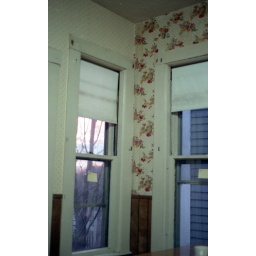
Re-papering the walls in the kitchen (new wallpaper on left) in our Calumet Street apartment on Mission Hill in Boston, MA.1986